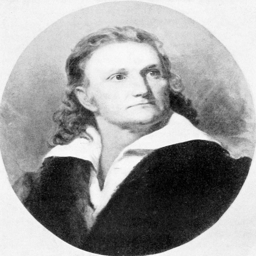
from the portrait of painting artist by painting artist .